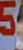
Number: 5